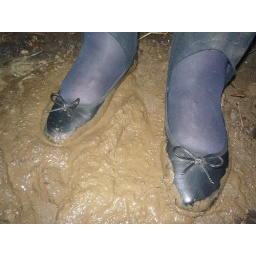
Kim black flat shoes in garden mud